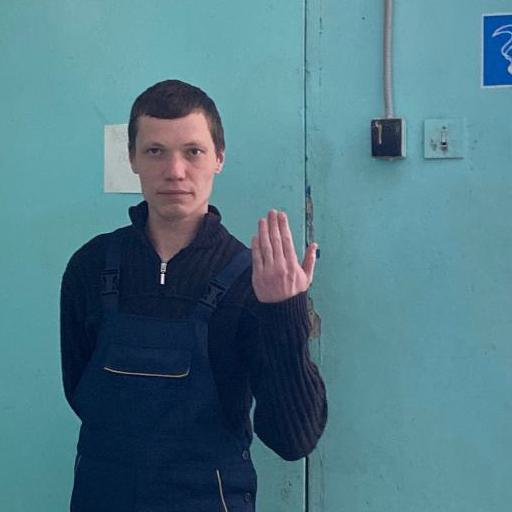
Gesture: stop_inverted